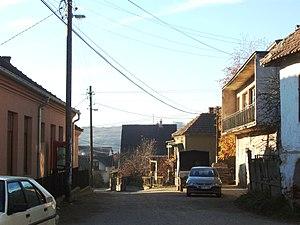
Smilovac est un village de Serbie situé dans la municipalité de Ražanj, district de Nišava. Au recensement de 2011, il comptait 892 habitants.